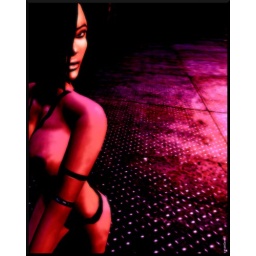
rose was moving in pink